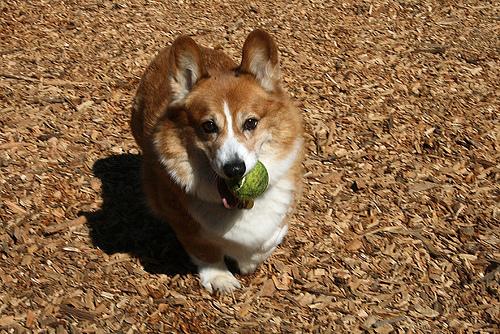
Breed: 2909-n000116-Cardigan